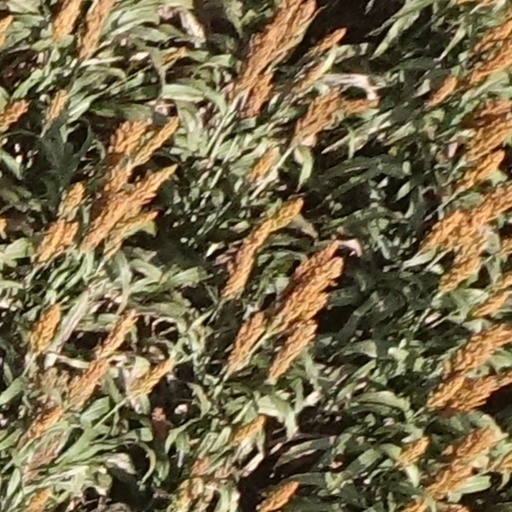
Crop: sorghum